Neighbourhood shopping centres in Montreal

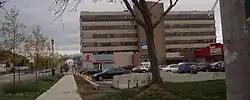

This is a list of small shopping centres (mostly neighbourhood shopping centres) in the island of Montreal.